She'll be right

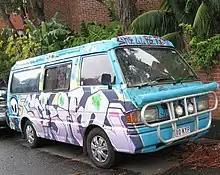
Graffiti on van with the expression "she'll be right" above the windscreen

She'll be right (often followed by a friendly term of address such as "mate") is a frequently used idiom in Australian and New Zealand culture that expresses the belief that "whatever is wrong will right itself with time", which is considered to be either an optimistic or apathetic outlook.